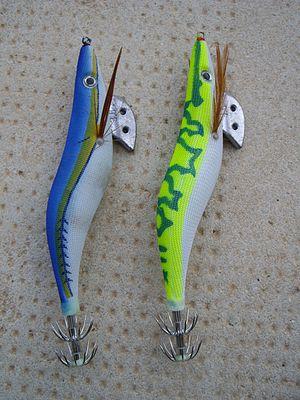
Turluttes semi-plombées à double couronne, en forme de crevette. Longueur
Une turlutte ou une calamarette est un équipement de pêche composé d'un leurre et d'une couronne d'hameçons.